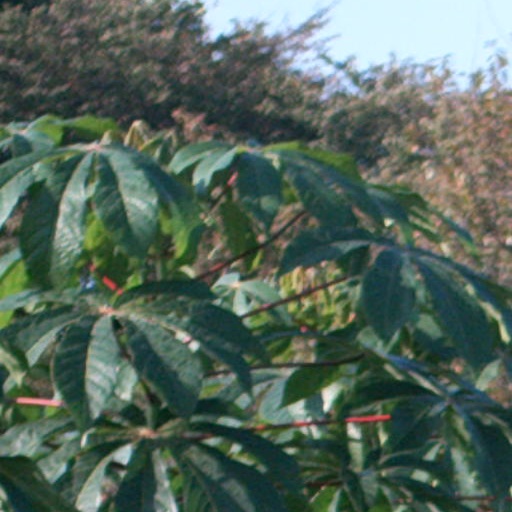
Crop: cassava